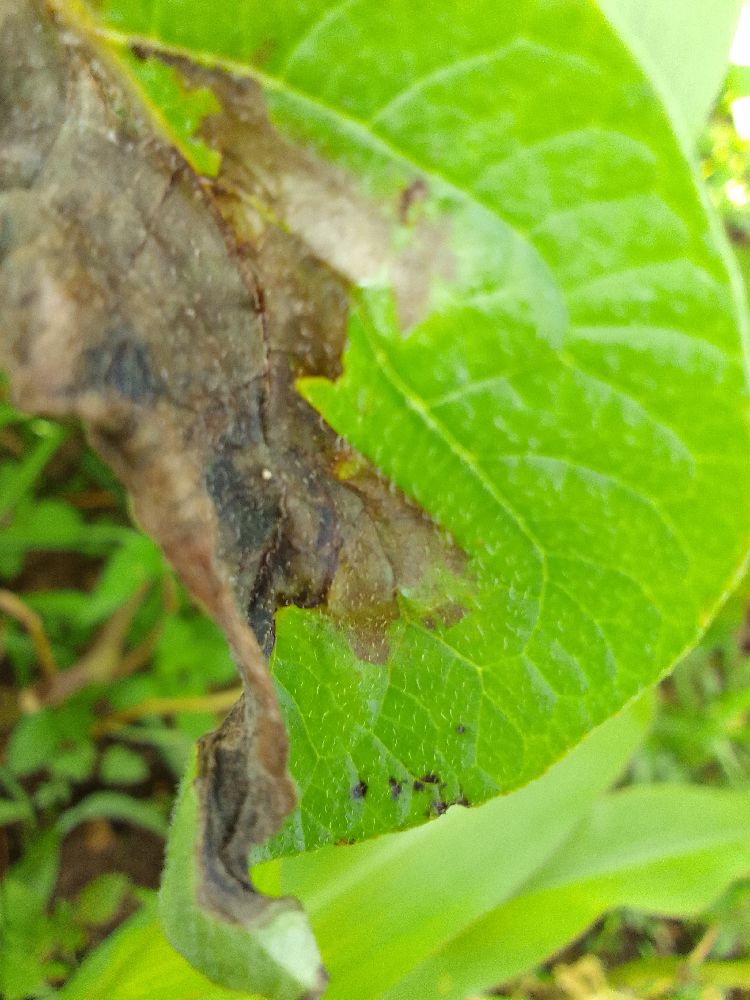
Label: Late blight